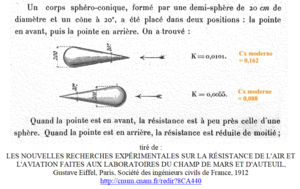
Dans une publication de 1912, Eiffel approche le corps de moindre traînée avec ce corps sphéro-conique.
En mécanique des fluides, un corps de moindre traînée est un corps qui, lors de son déplacement dans un fluide, génère la traînée la plus faible.